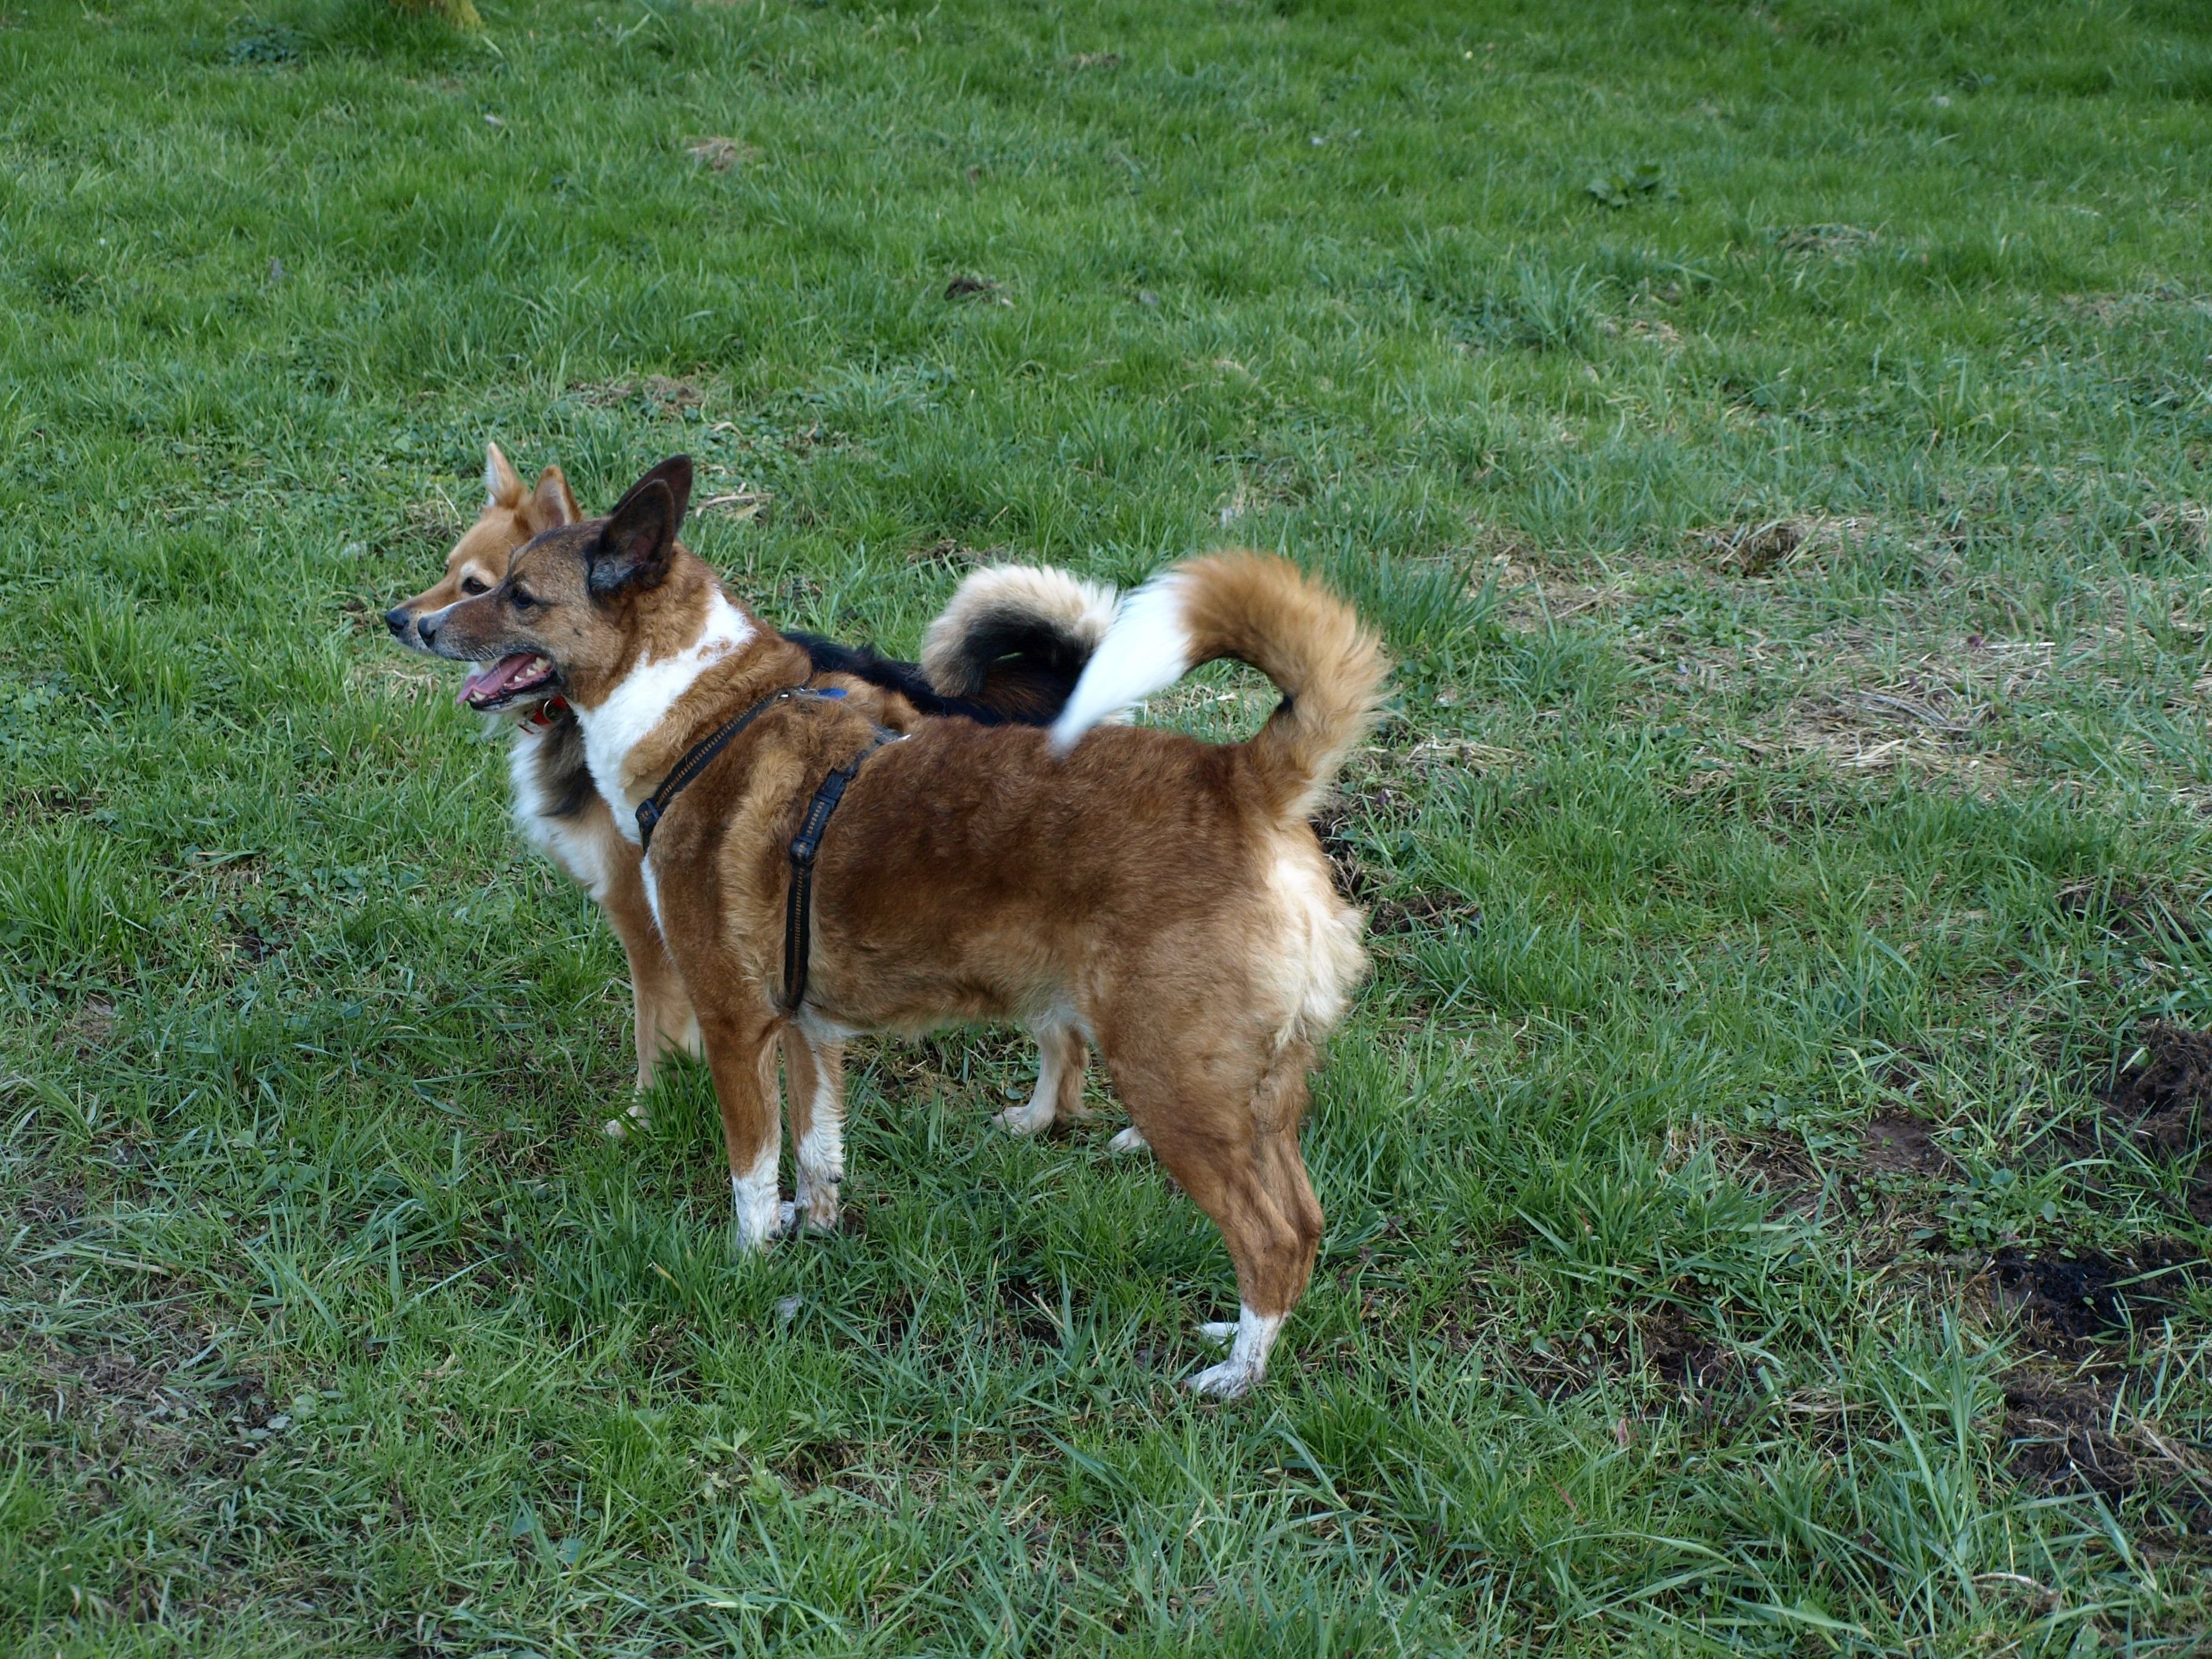
nature, meadow, dog, animal, male, mammal, friendship, dogs, friends, vertebrate, dog breed, akita, bitch, shikoku, hybrids, dog like mammal, carnivoran, dog breed group, east siberian laika, west siberian laika, icelandic sheepdog, finnish spitz, norwegian lundehund